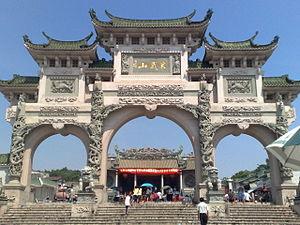
Lufeng est une ville de la province chinoise du Guangdong. C'est une ville-district placée sous la juridiction de la ville-préfecture de Shanwei.